E. Volney Bingham

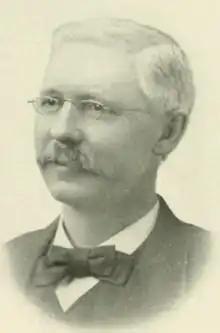
Bingham in 1901 publication

E. Volney Bingham (August 1, 1844 – April 23, 1922) was a politician and lawyer from Indiana. He served in the Indiana Senate from 1893 to 1895 and 1907 to 1909.